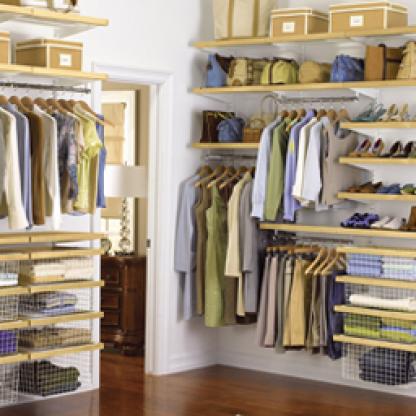
Scene: Indoor